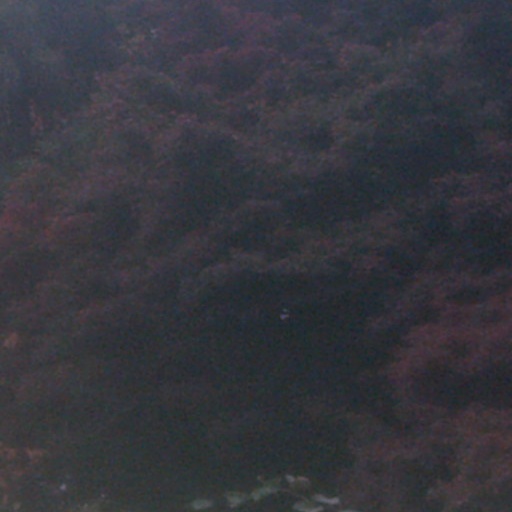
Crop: cassava